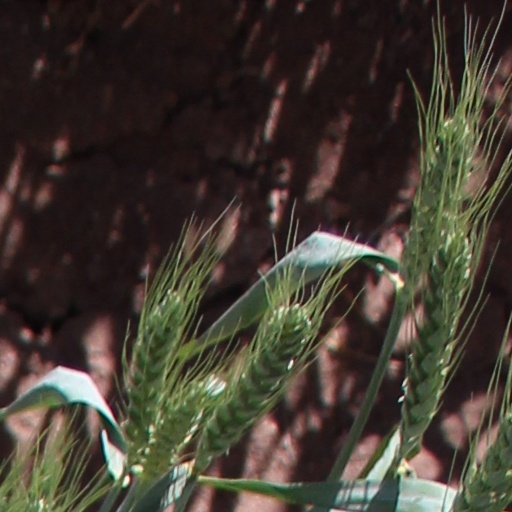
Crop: wheat